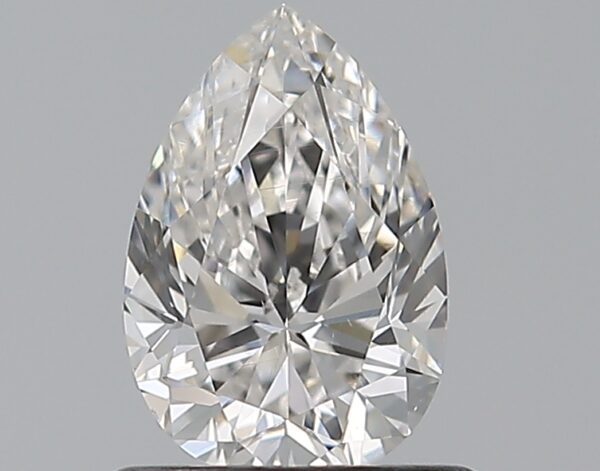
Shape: pear
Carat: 0.7
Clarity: VS2
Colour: F
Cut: VG
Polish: EX
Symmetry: GD
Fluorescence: N
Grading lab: GIA
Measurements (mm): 7.24 x 4.88 x 3.12